Selenography

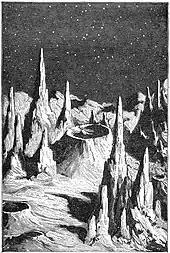

The word" selenography" is derived from the Greek word "Σελήνη" (Selene, meaning Moon) and "γράφω" (graphō, meaning to write).